Oilfields Workers' Trade Union

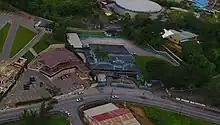
OWTU headquarters, San Fernando

The Oilfields Workers' Trade Union (OWTU) is one of the most powerful trade unions in Trinidad and Tobago. Currently led by Ancel Roget, the union was born out of the 1937 labour riots, the union was nominally led by the imprisoned TUB Butler but was actually organised by lawyer Adrian Cola Rienzi.